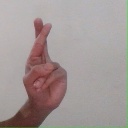
अक्षर: र